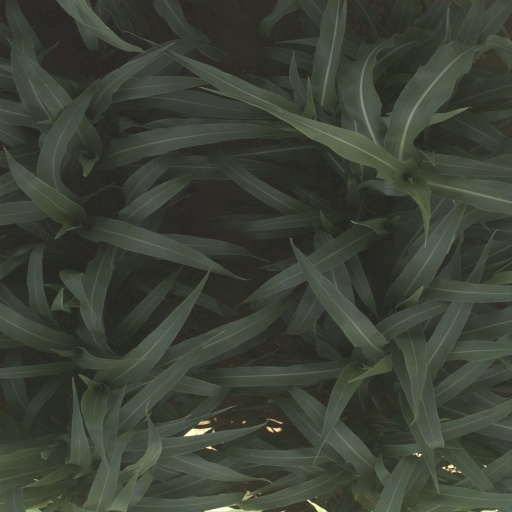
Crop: sorghum